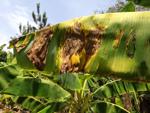
Label: segatoka